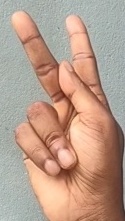
ASL sign: K